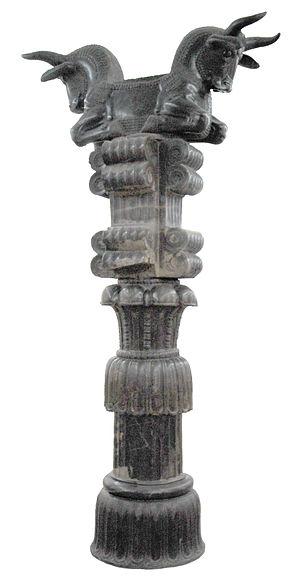
Persépolis, Parsa en vieux-persan, était une capitale de l’empire perse achéménide. Le site se trouve dans la plaine de Marvdasht, au pied de la montagne Kuh-e Rahmat, à environ 75 km au nord-est de la ville de Shiraz, province de Fars, Iran.